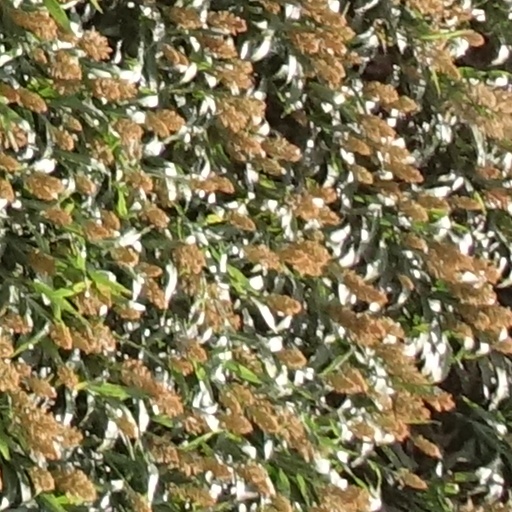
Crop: sorghum